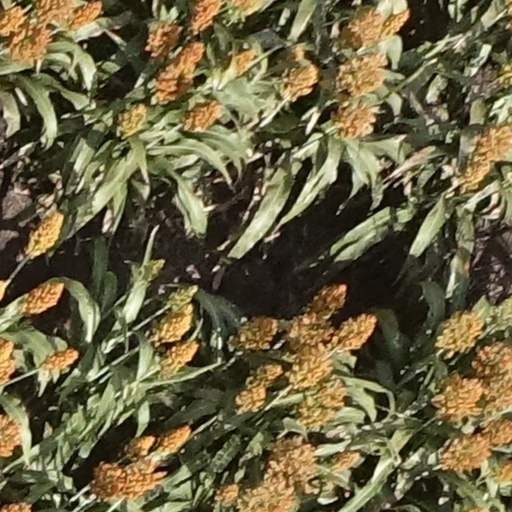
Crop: sorghum